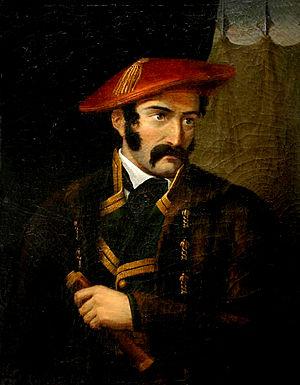
Ormaiztegi en basque ou Ormáiztegui en espagnol est une commune du Guipuscoa dans la communauté autonome du Pays basque en Espagne.
Tomás de Zumalacárregui y de Imaz, né le à 29 décembre 1788 à Ormaiztegi et mort le 24 juin 1835 à Zegama, est un général basque espagnol, personnalité fondamentale des débuts du carlisme.